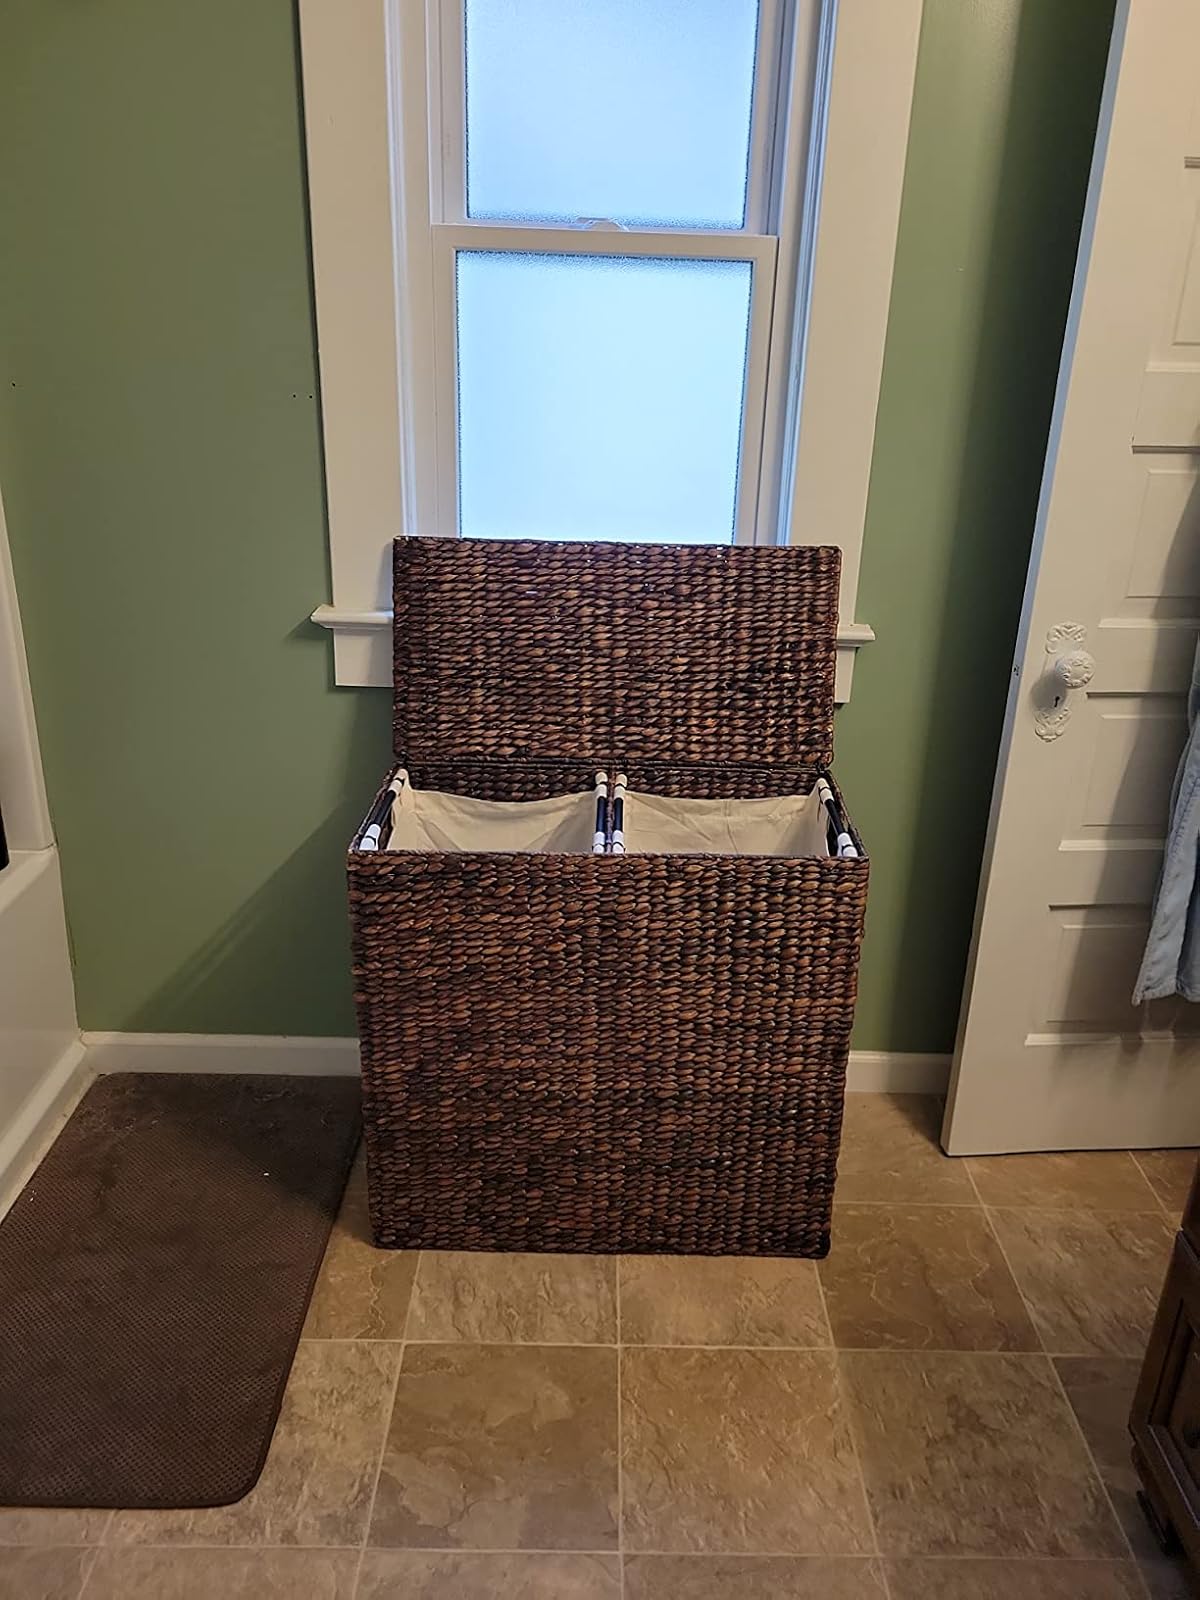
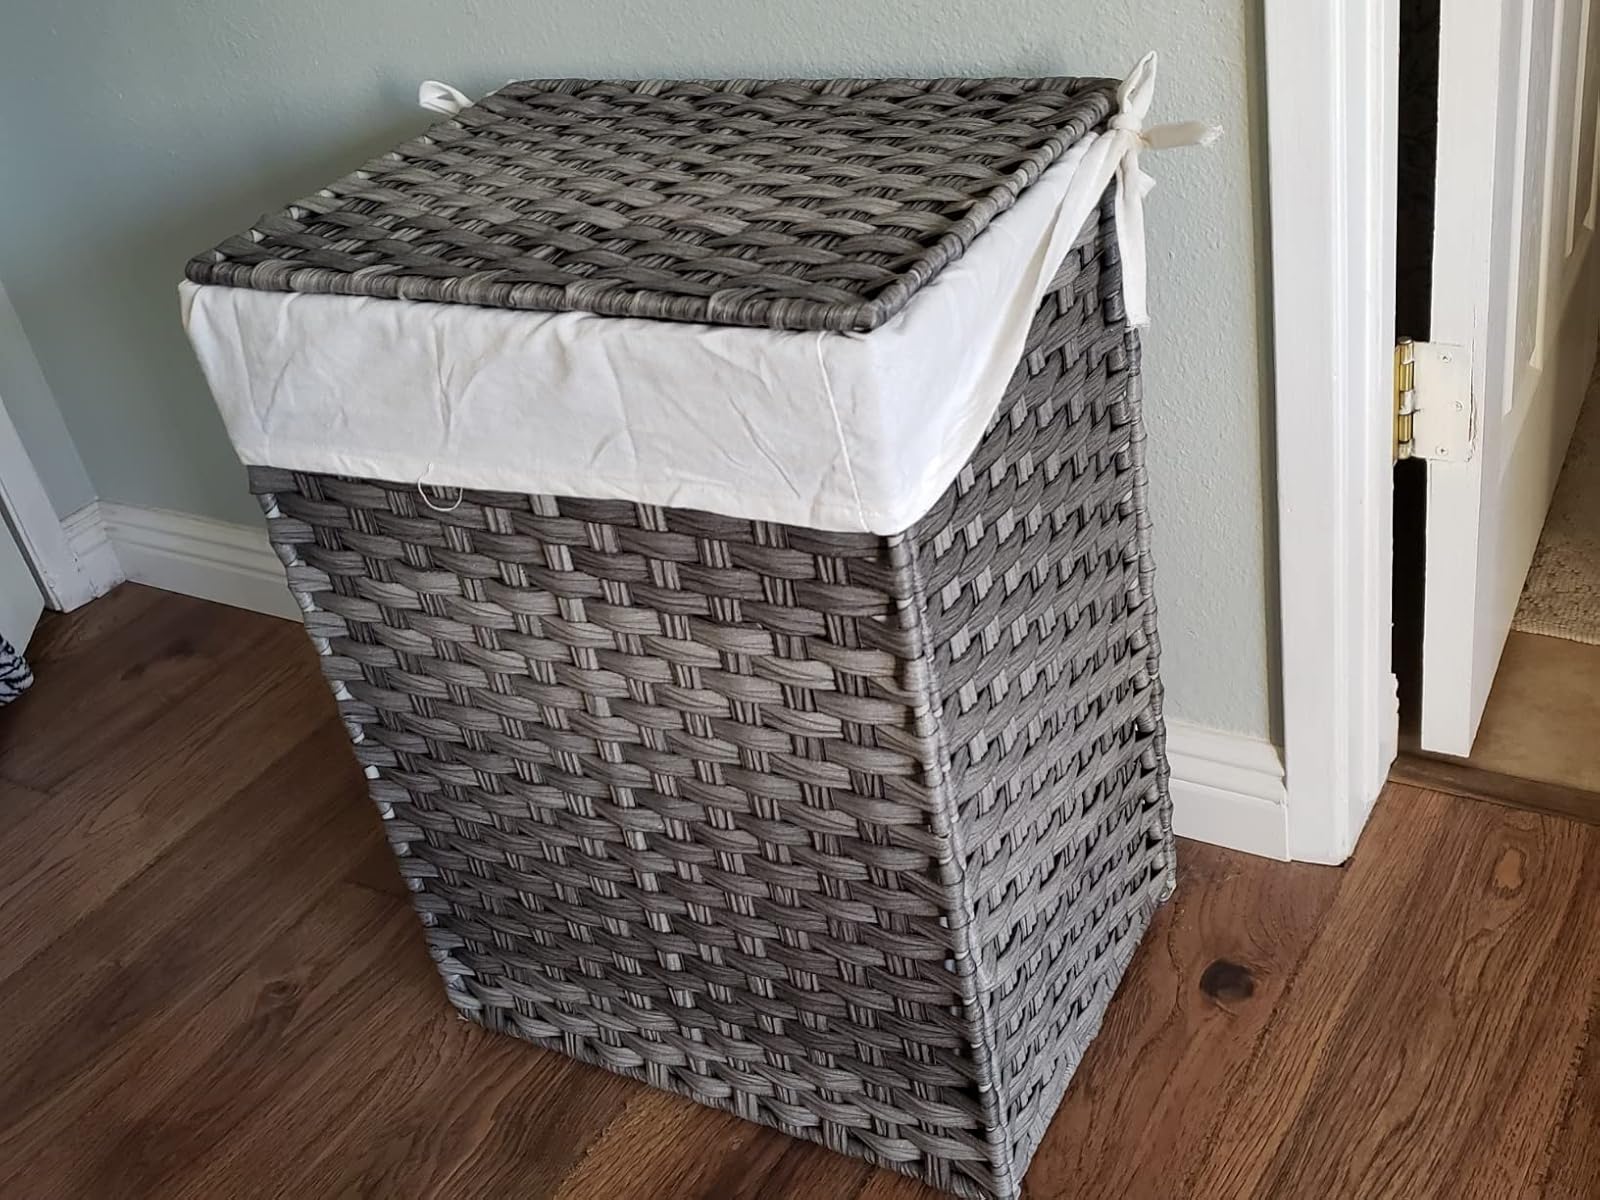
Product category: items_hamper
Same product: no